Balut (food)

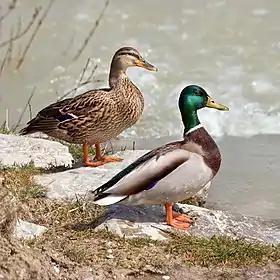
Mallard ducks are used extensively in the production of balut—female (left) and male (right).

Balut (also spelled as balot) is a fertilized developing egg embryo that is boiled or steamed and eaten from the shell. It is commonly sold as street food, often eaten with salt and vinegar, most notably in the Philippines, Cambodia, and Vietnam, and also occasionally in Thailand.